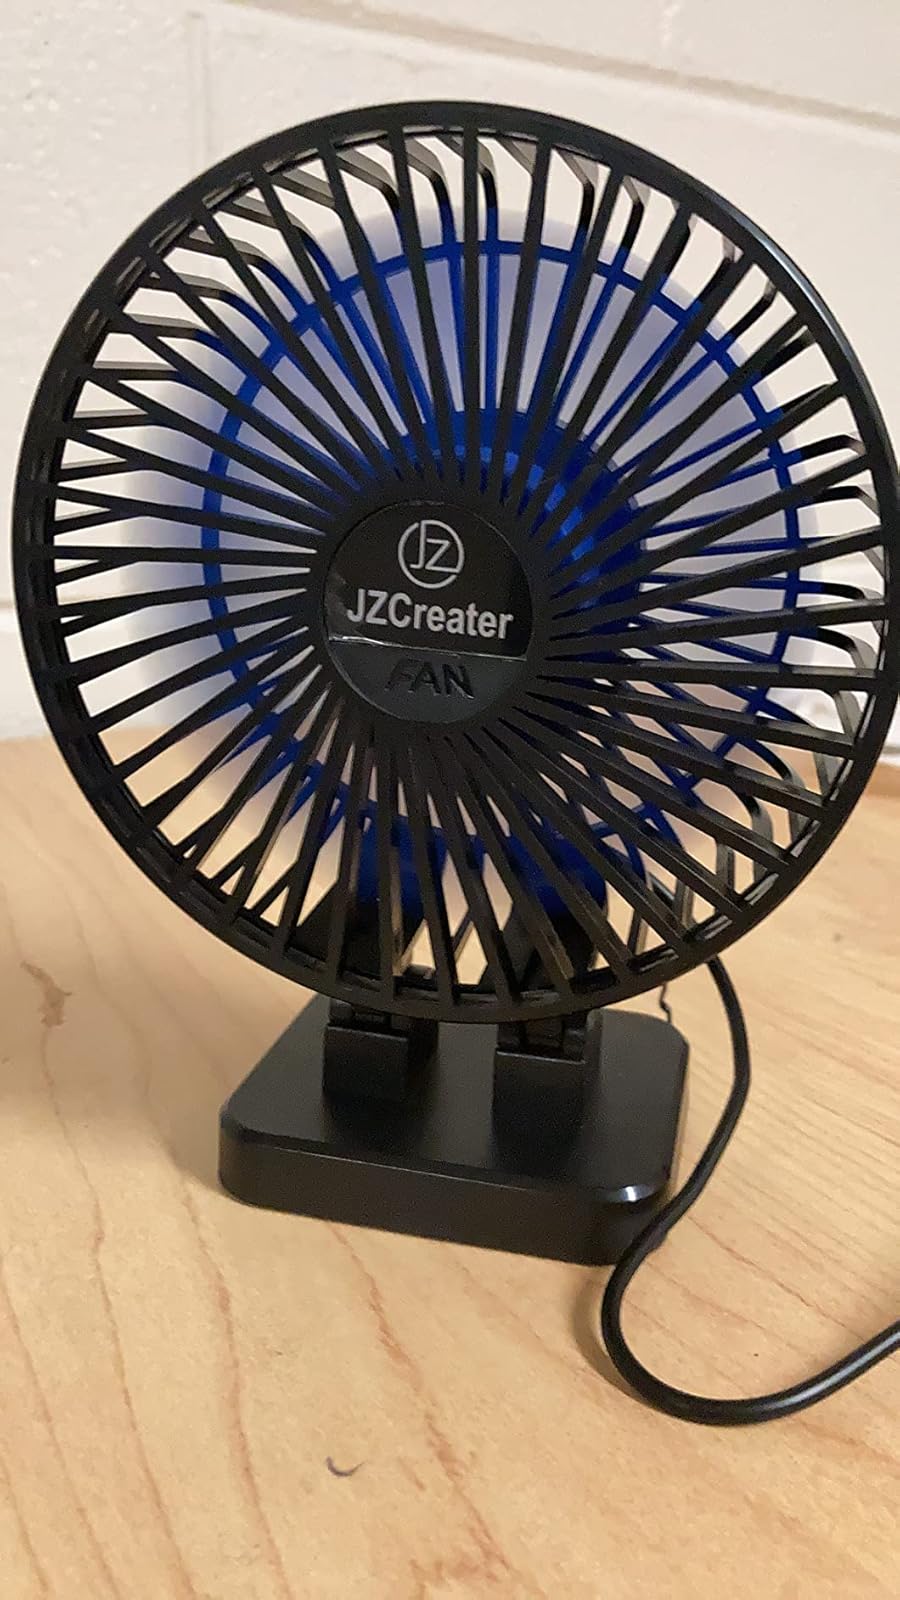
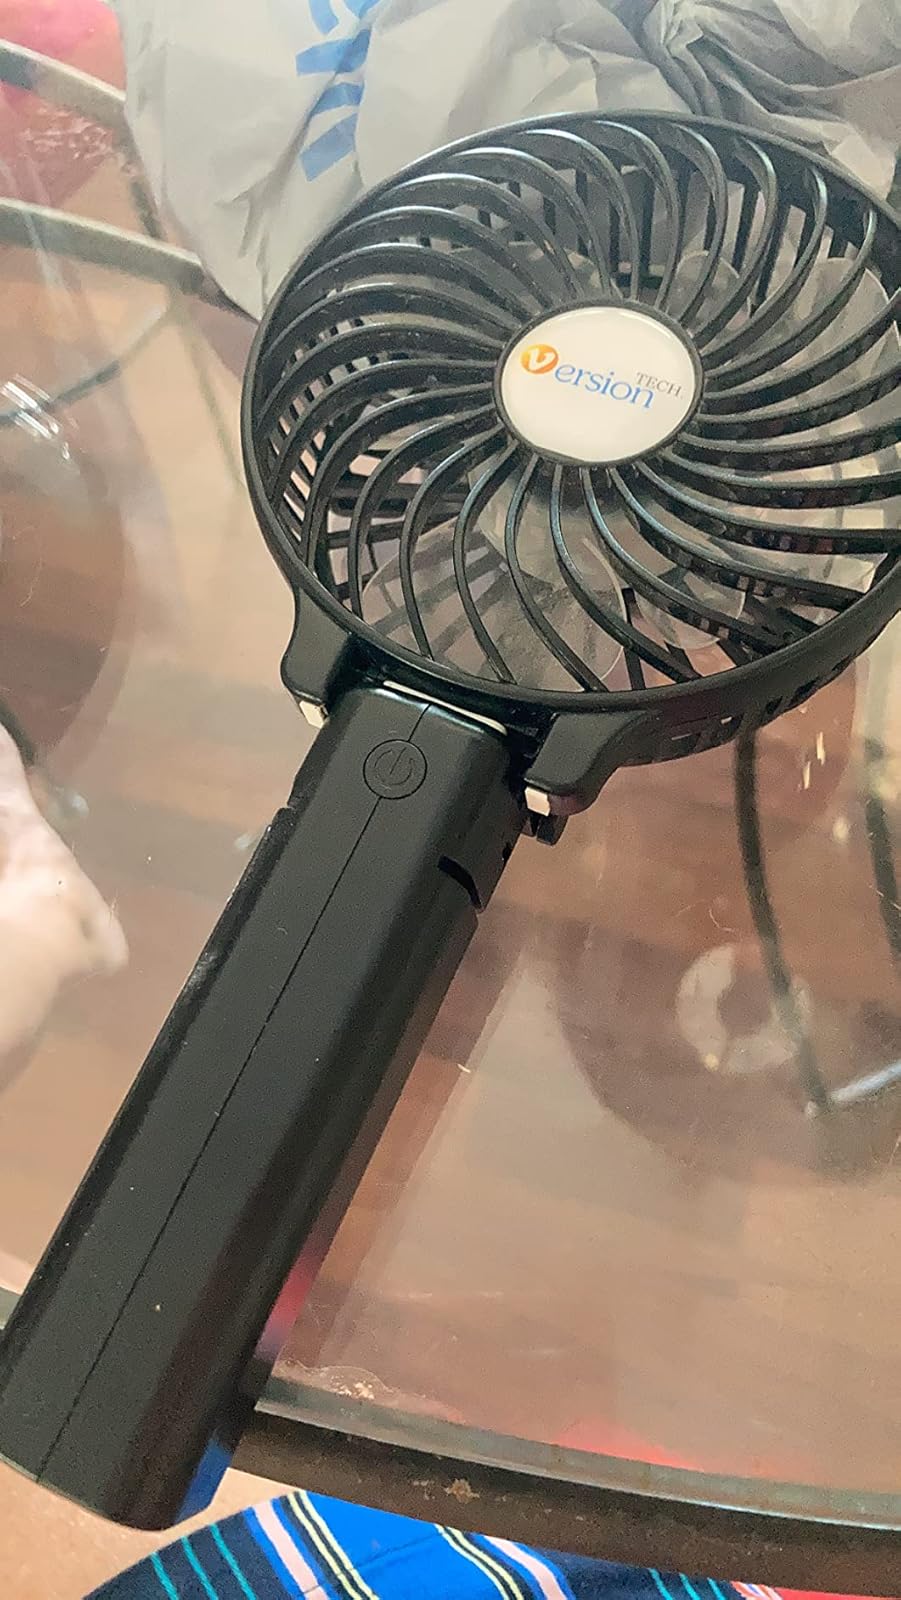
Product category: fan
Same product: no